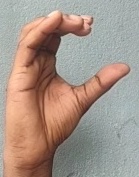
ASL sign: C